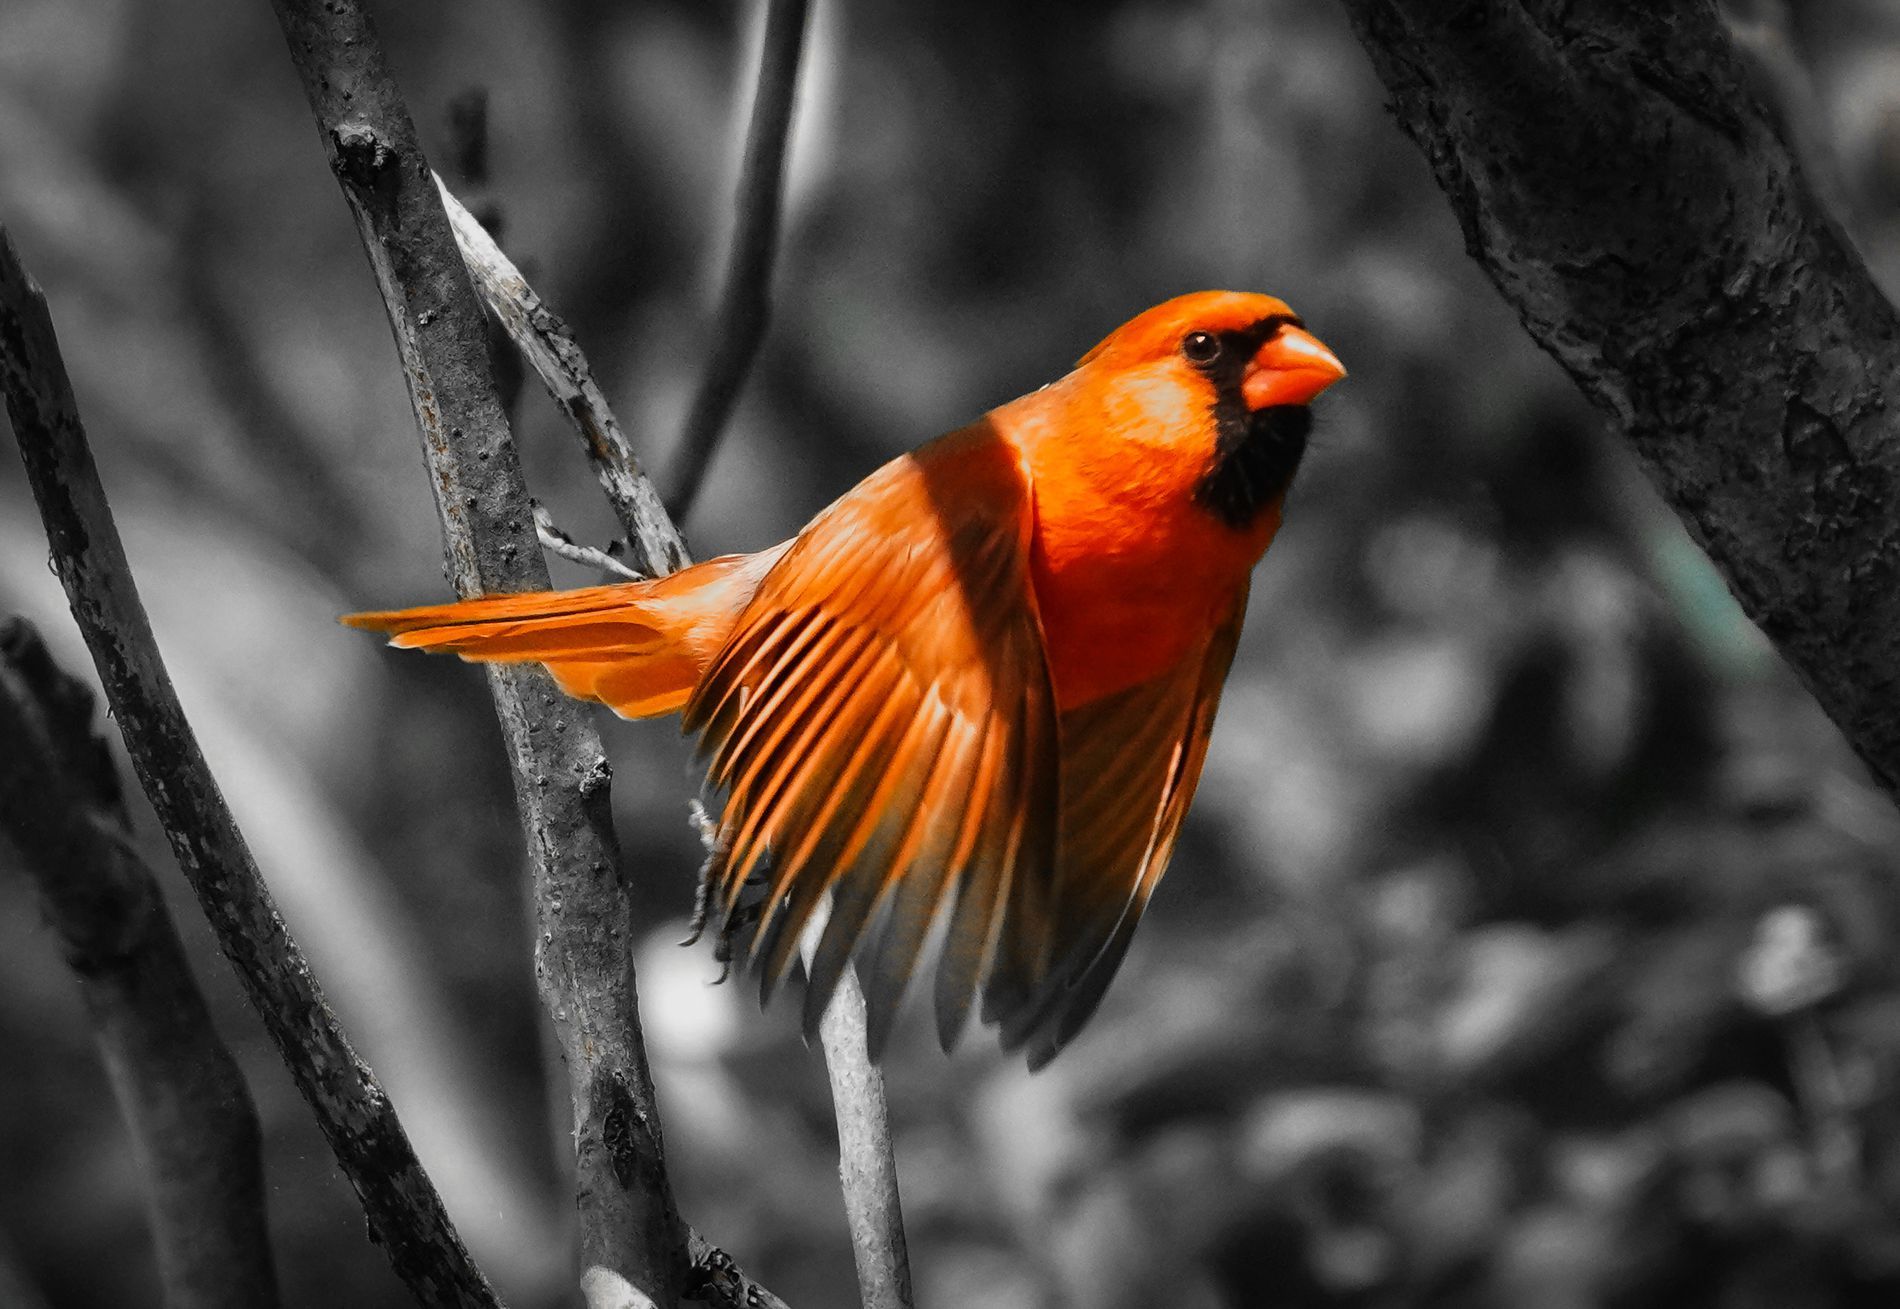
Perched Beauty
A beautifully composed close-up of an orange and black bird perched delicately on a branch. The bird’s vibrant feathers contrast perfectly with the blurred, high-contrast background, where black tree branches weave through a soft white and black bokeh. The focus on the bird is sharp, highlighting its textures and colors, while the surroundings fade gently into the background, giving the image a calm and artistic depth.
A landscape picture taken from close up shot , in color palette of burnt orange and Jet Black . the photo gives off a calm and peaceful vibe, focusing on the quiet elegance of nature. The soft blurred background combined with the bird’s sharp detail creates a serene and almost poetic moment, freezing a simple but beautiful scene in time.
Labels: Animal, Bird, Finch, Beak, Cardinal, blurred background, branches
Camera: SONY DSC-RX10M4
Lens: 8.8-220.0 mm f/2.4-4.0
Aperture: F4
Exposure: 1/2500 sec
ISO: 1250
Focal length: 220.0 mm